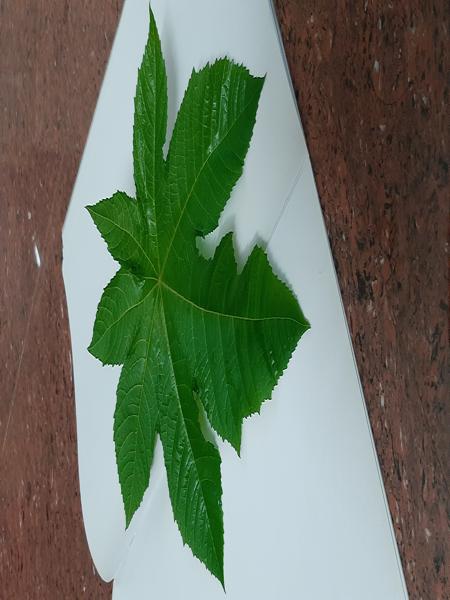
Plant: Castor